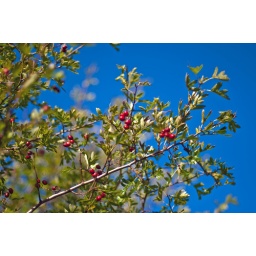
A blue sky of September. Red berries on the branch. Photo taken in the garden of Ardach House